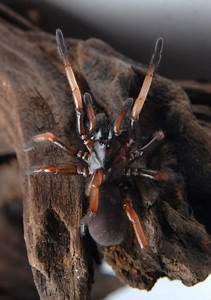
Label: ragno